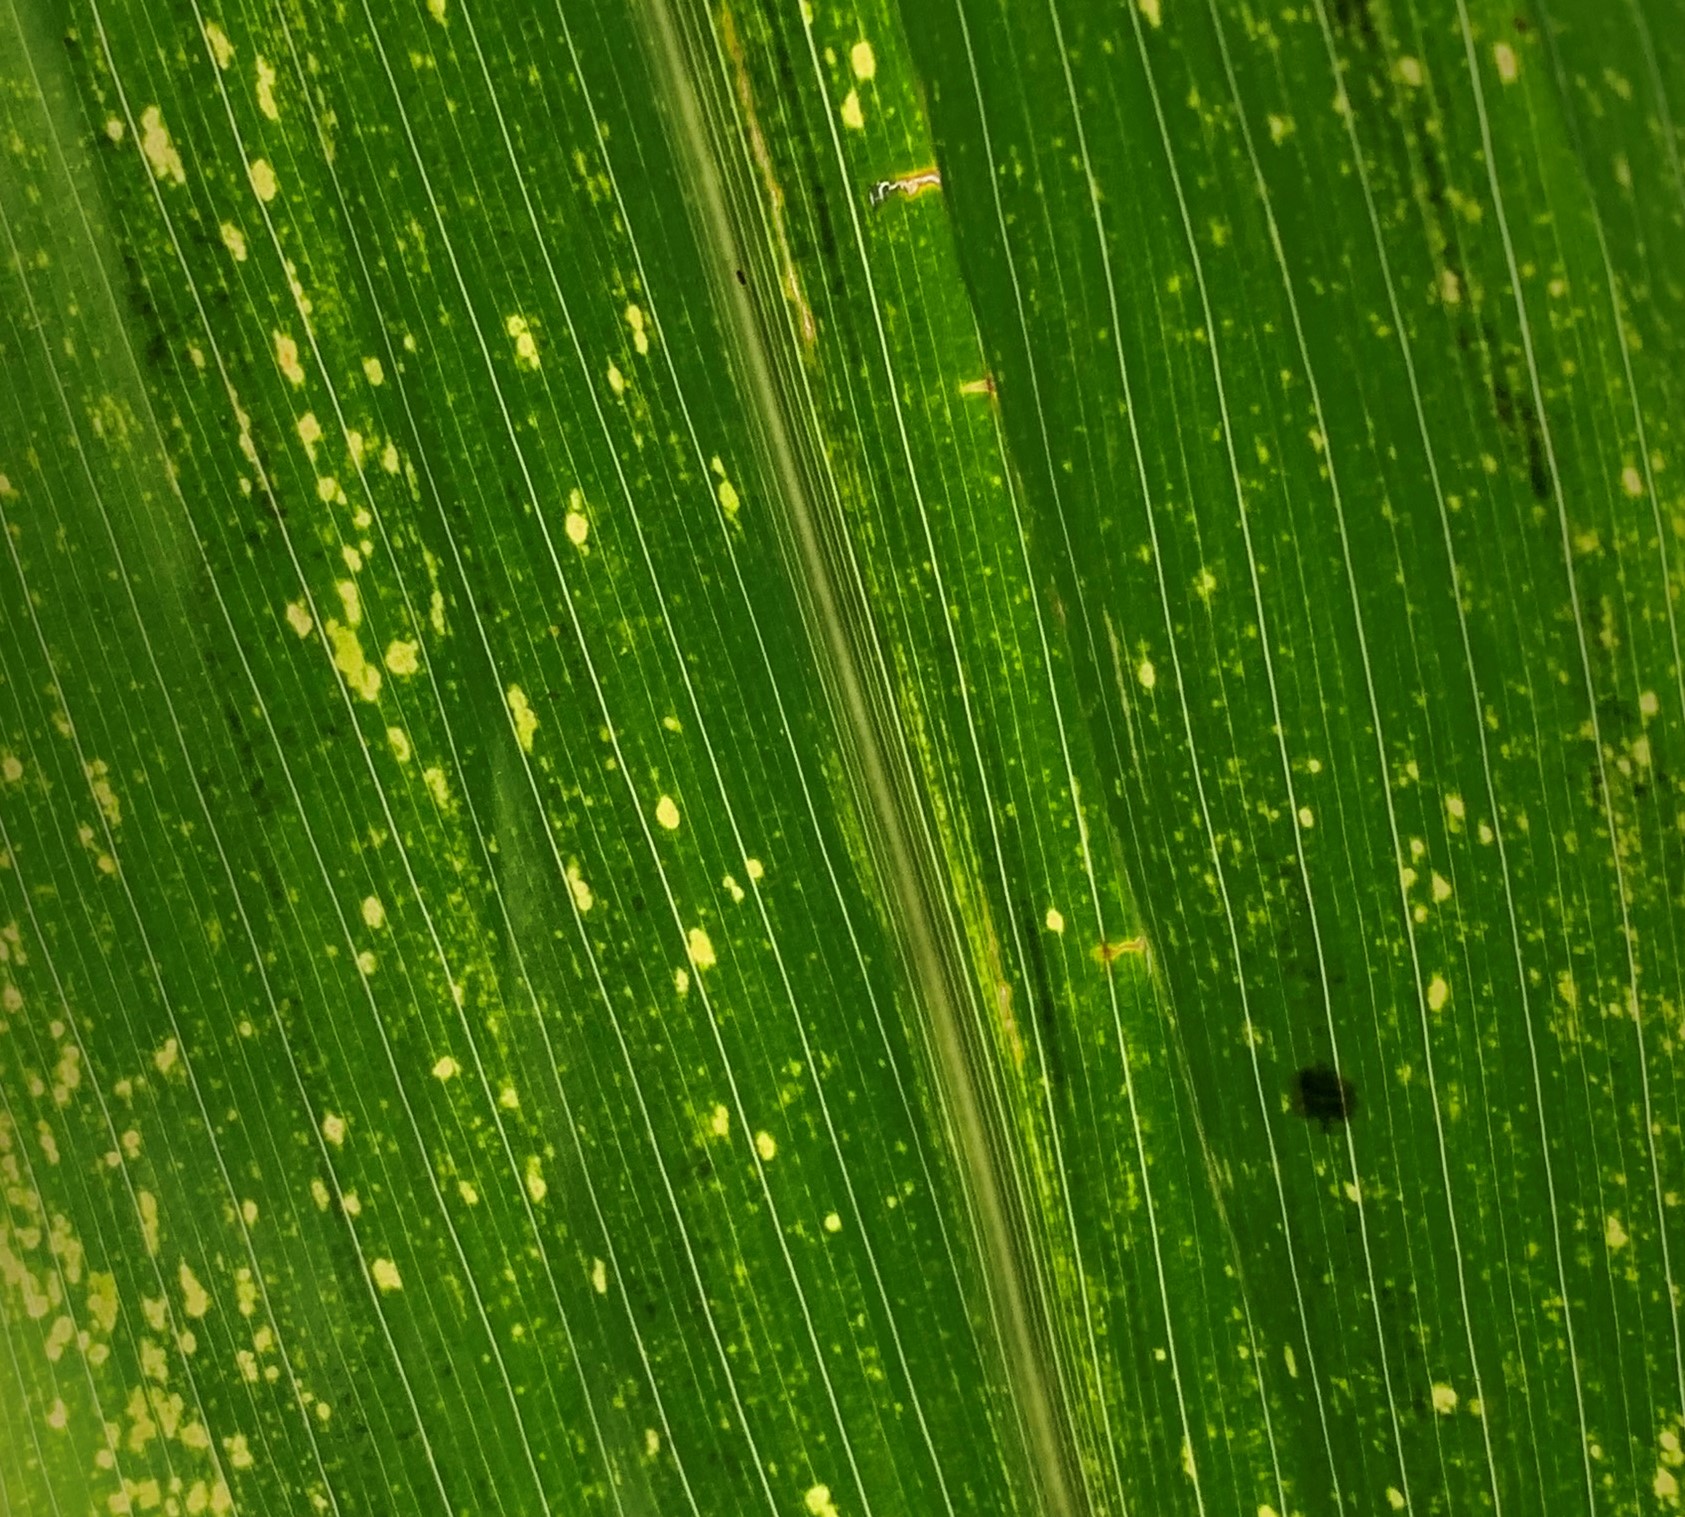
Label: MLN